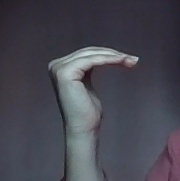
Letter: haa